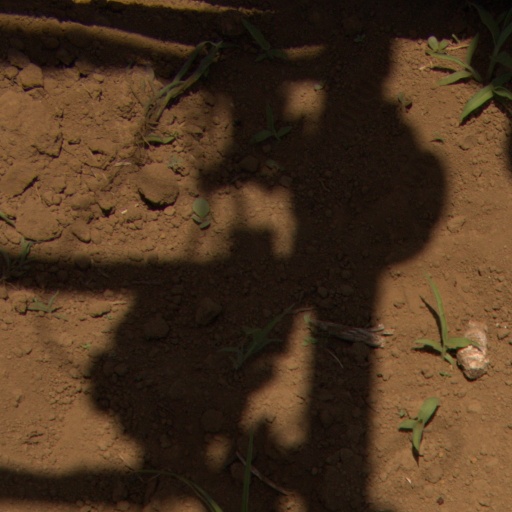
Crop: Jerusalem artichoke